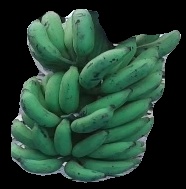
Variety: elakki-bale
Grade: grade3